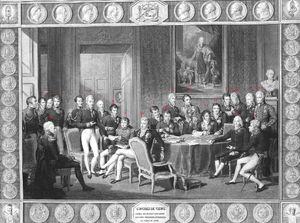
Le congrès de Vienne est une conférence des représentants diplomatiques des grandes puissances européennes qui eut lieu à Vienne du 18 septembre 1814 au 9 juin 1815. Les pays vainqueurs de Napoléon Iᵉʳ ainsi que les autres États européens se réunissent pour rédiger et signer les conditions de la paix, et donc déterminer les frontières et tenter d'établir un nouvel ordre pacifique. Le congrès de Vienne permet également la discussion sur la libre circulation navale, l'abolition de la traite négrière, et la mise en avant de la neutralité de la Suisse et de la neutralité de la Savoie.